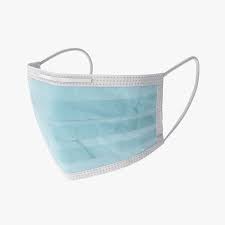
Waste category: trash